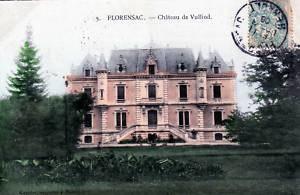
Construit par le baron Fernand de Vulliod, Petit fils de Jérome qui, originaire de Chambéry, s'était installé à Florensac lors du premier rattachement de la Savoie à la France par Napoléon. Il fut officiellement ""francisé"" lors du retour de la Savoie au Roi d'Italie."
Florensac, ou Florençac en occitan, est une commune française située dans le département de l'Hérault en région Occitanie.